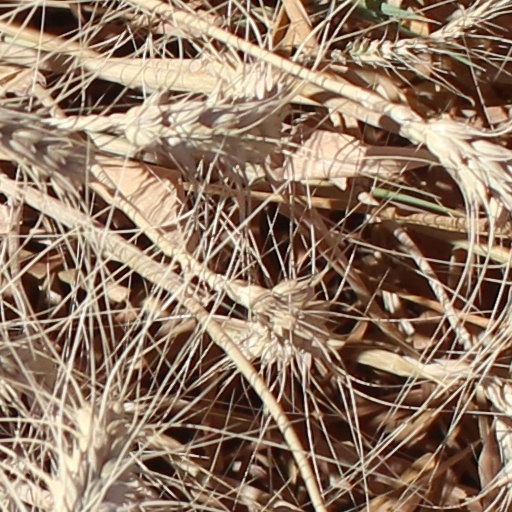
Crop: wheat